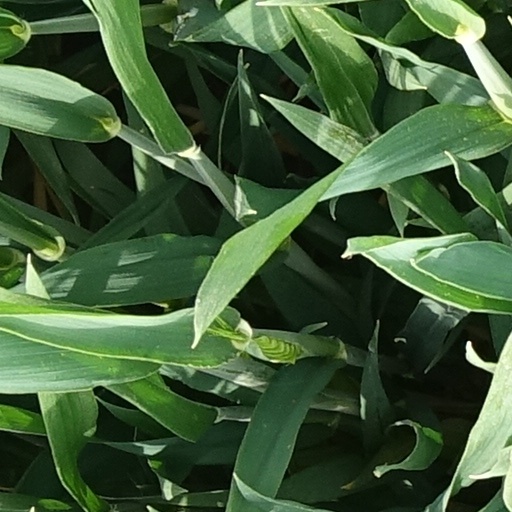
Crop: wheat